Lampeter Town Hall

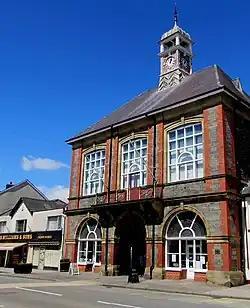
Lampeter Town Hall

Lampeter Town Hall is a municipal structure in the High Street, Lampeter, Wales. The town hall, which was the meeting place of Lampeter Borough Council, is a Grade II listed building.